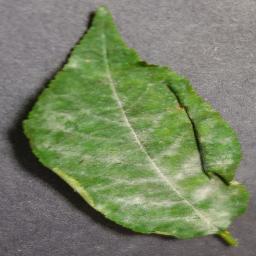
Label: Cherry___Powdery_mildew